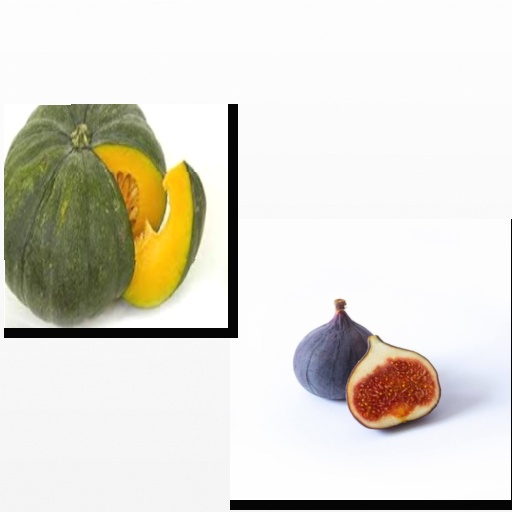
Food items: fig, pumpkin